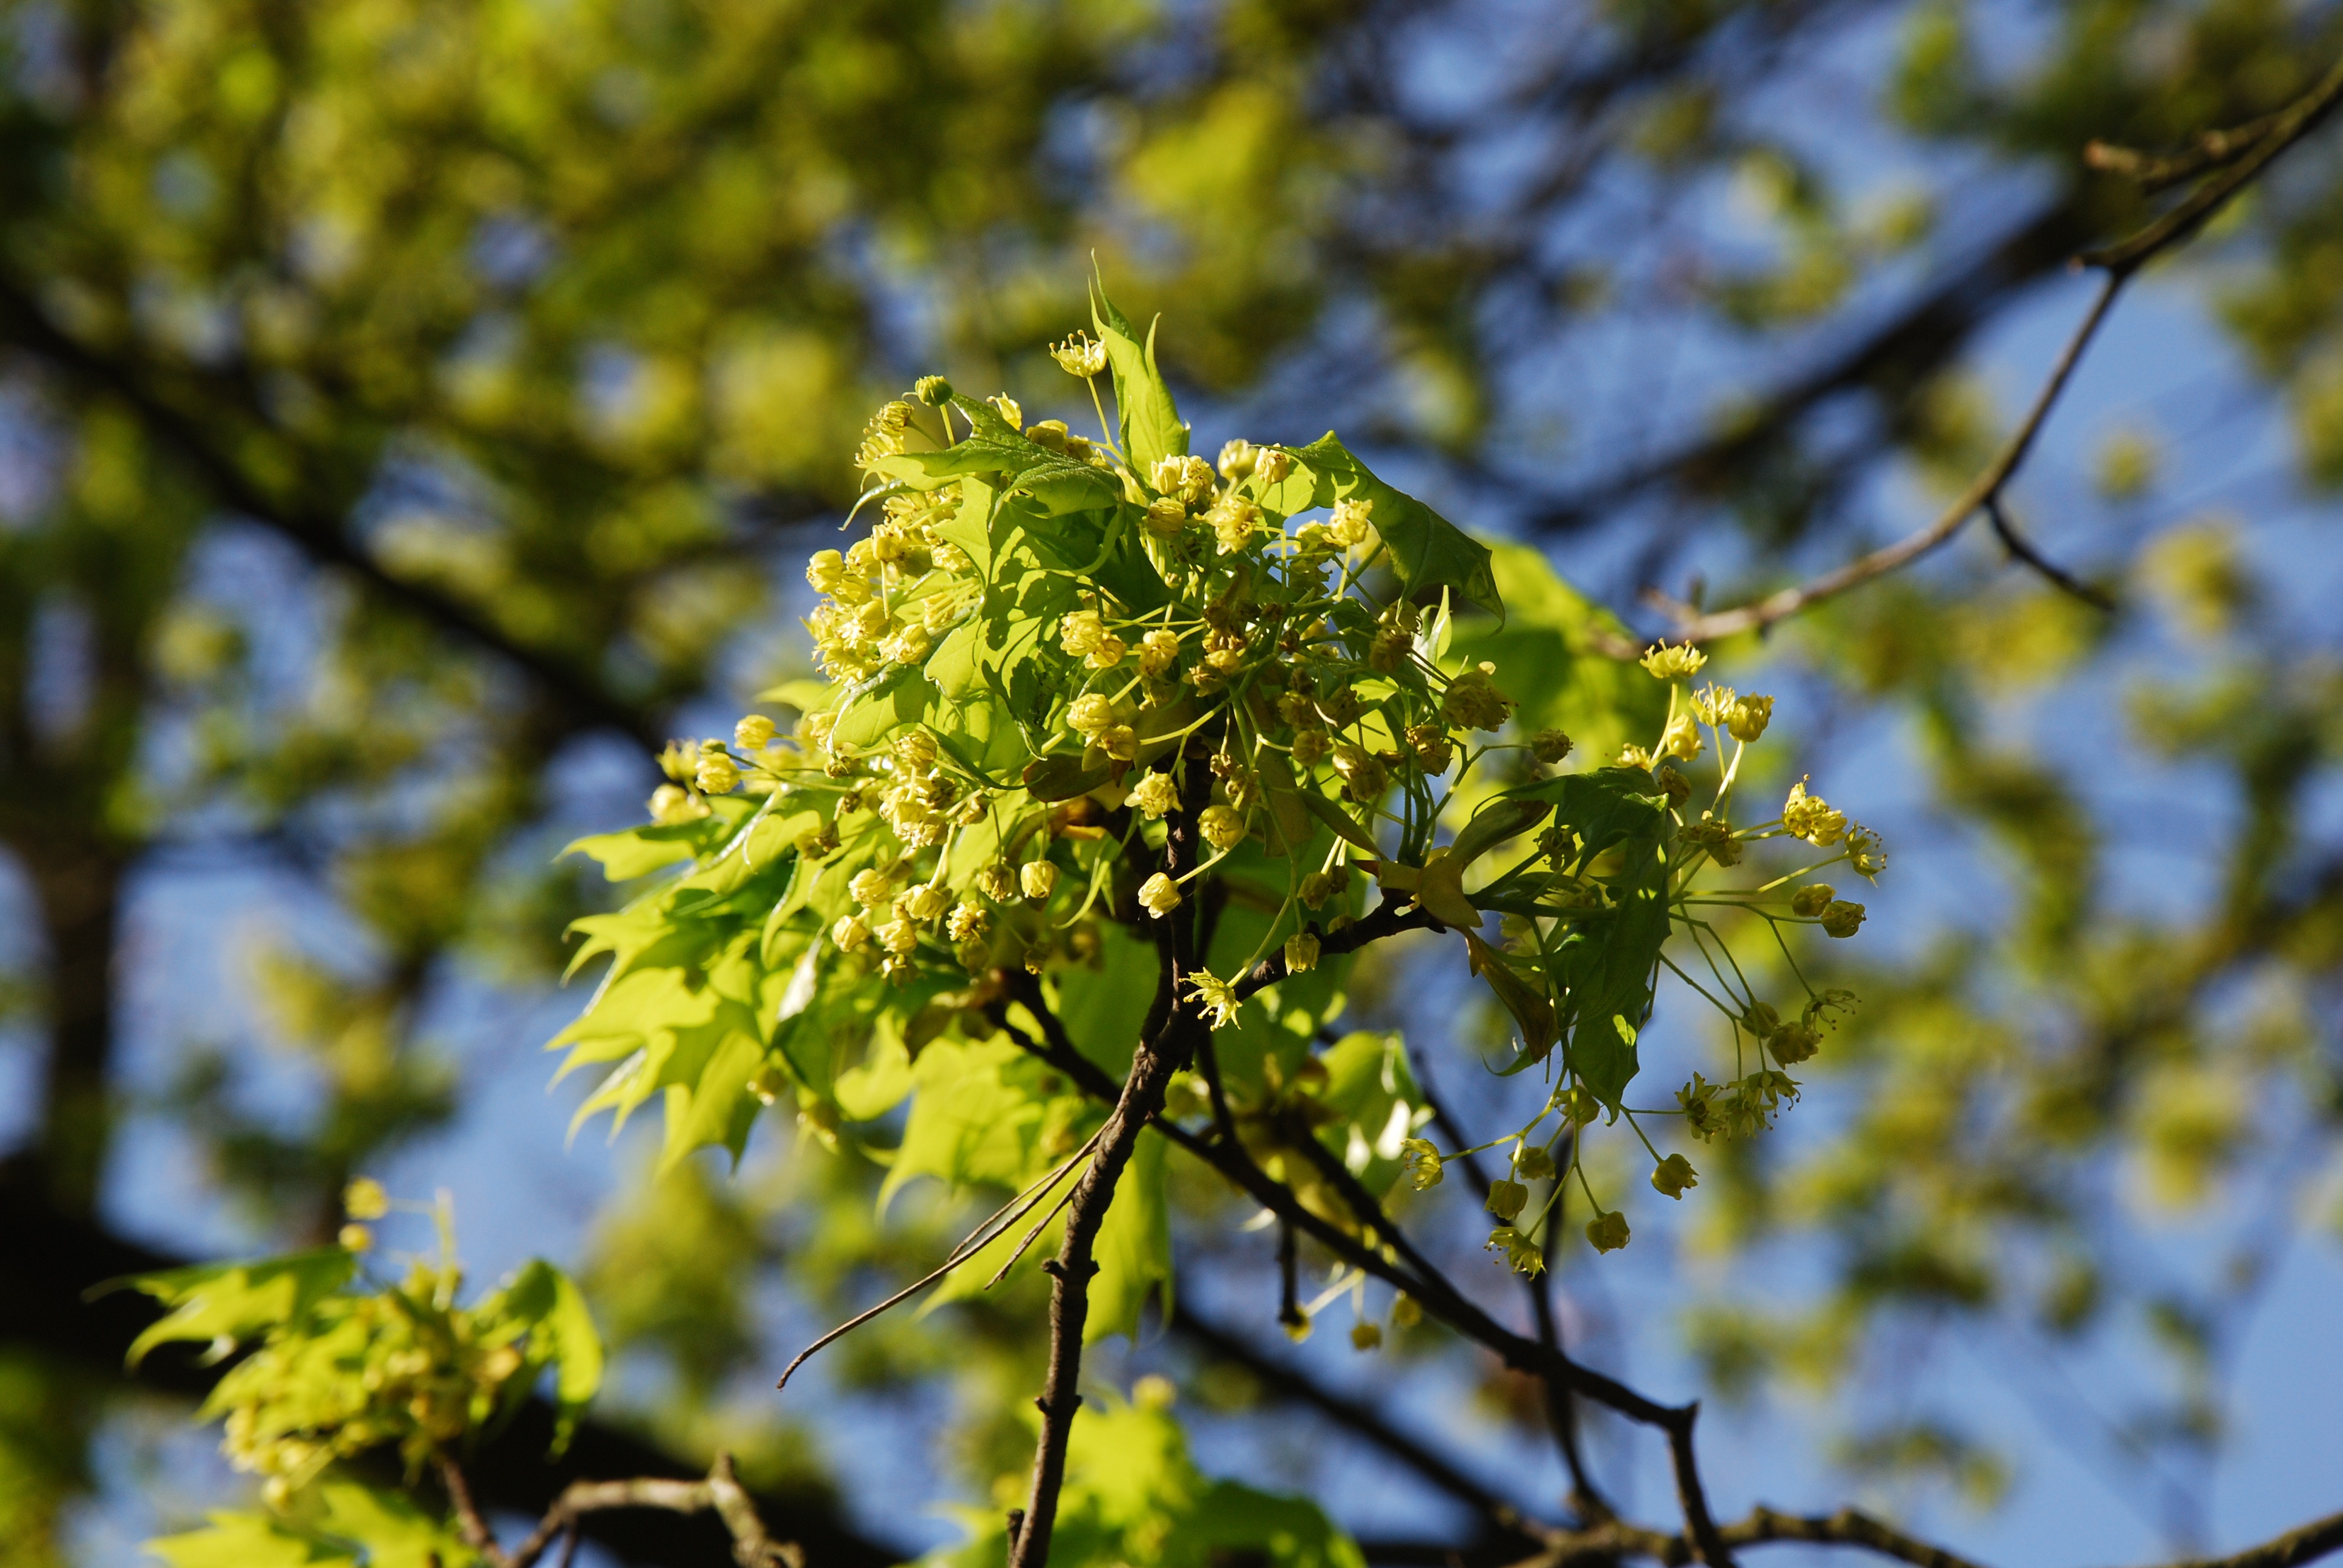
tree, nature, branch, blossom, plant, sunlight, leaf, flower, spring, green, produce, autumn, botany, yellow, flora, season, flowers, sunny, shrub, flourishing, deciduous, sprig, mimosa, flowering plant, maidenhair tree, woody plant, land plant